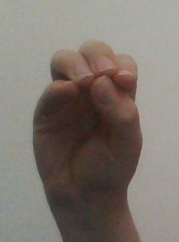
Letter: ha